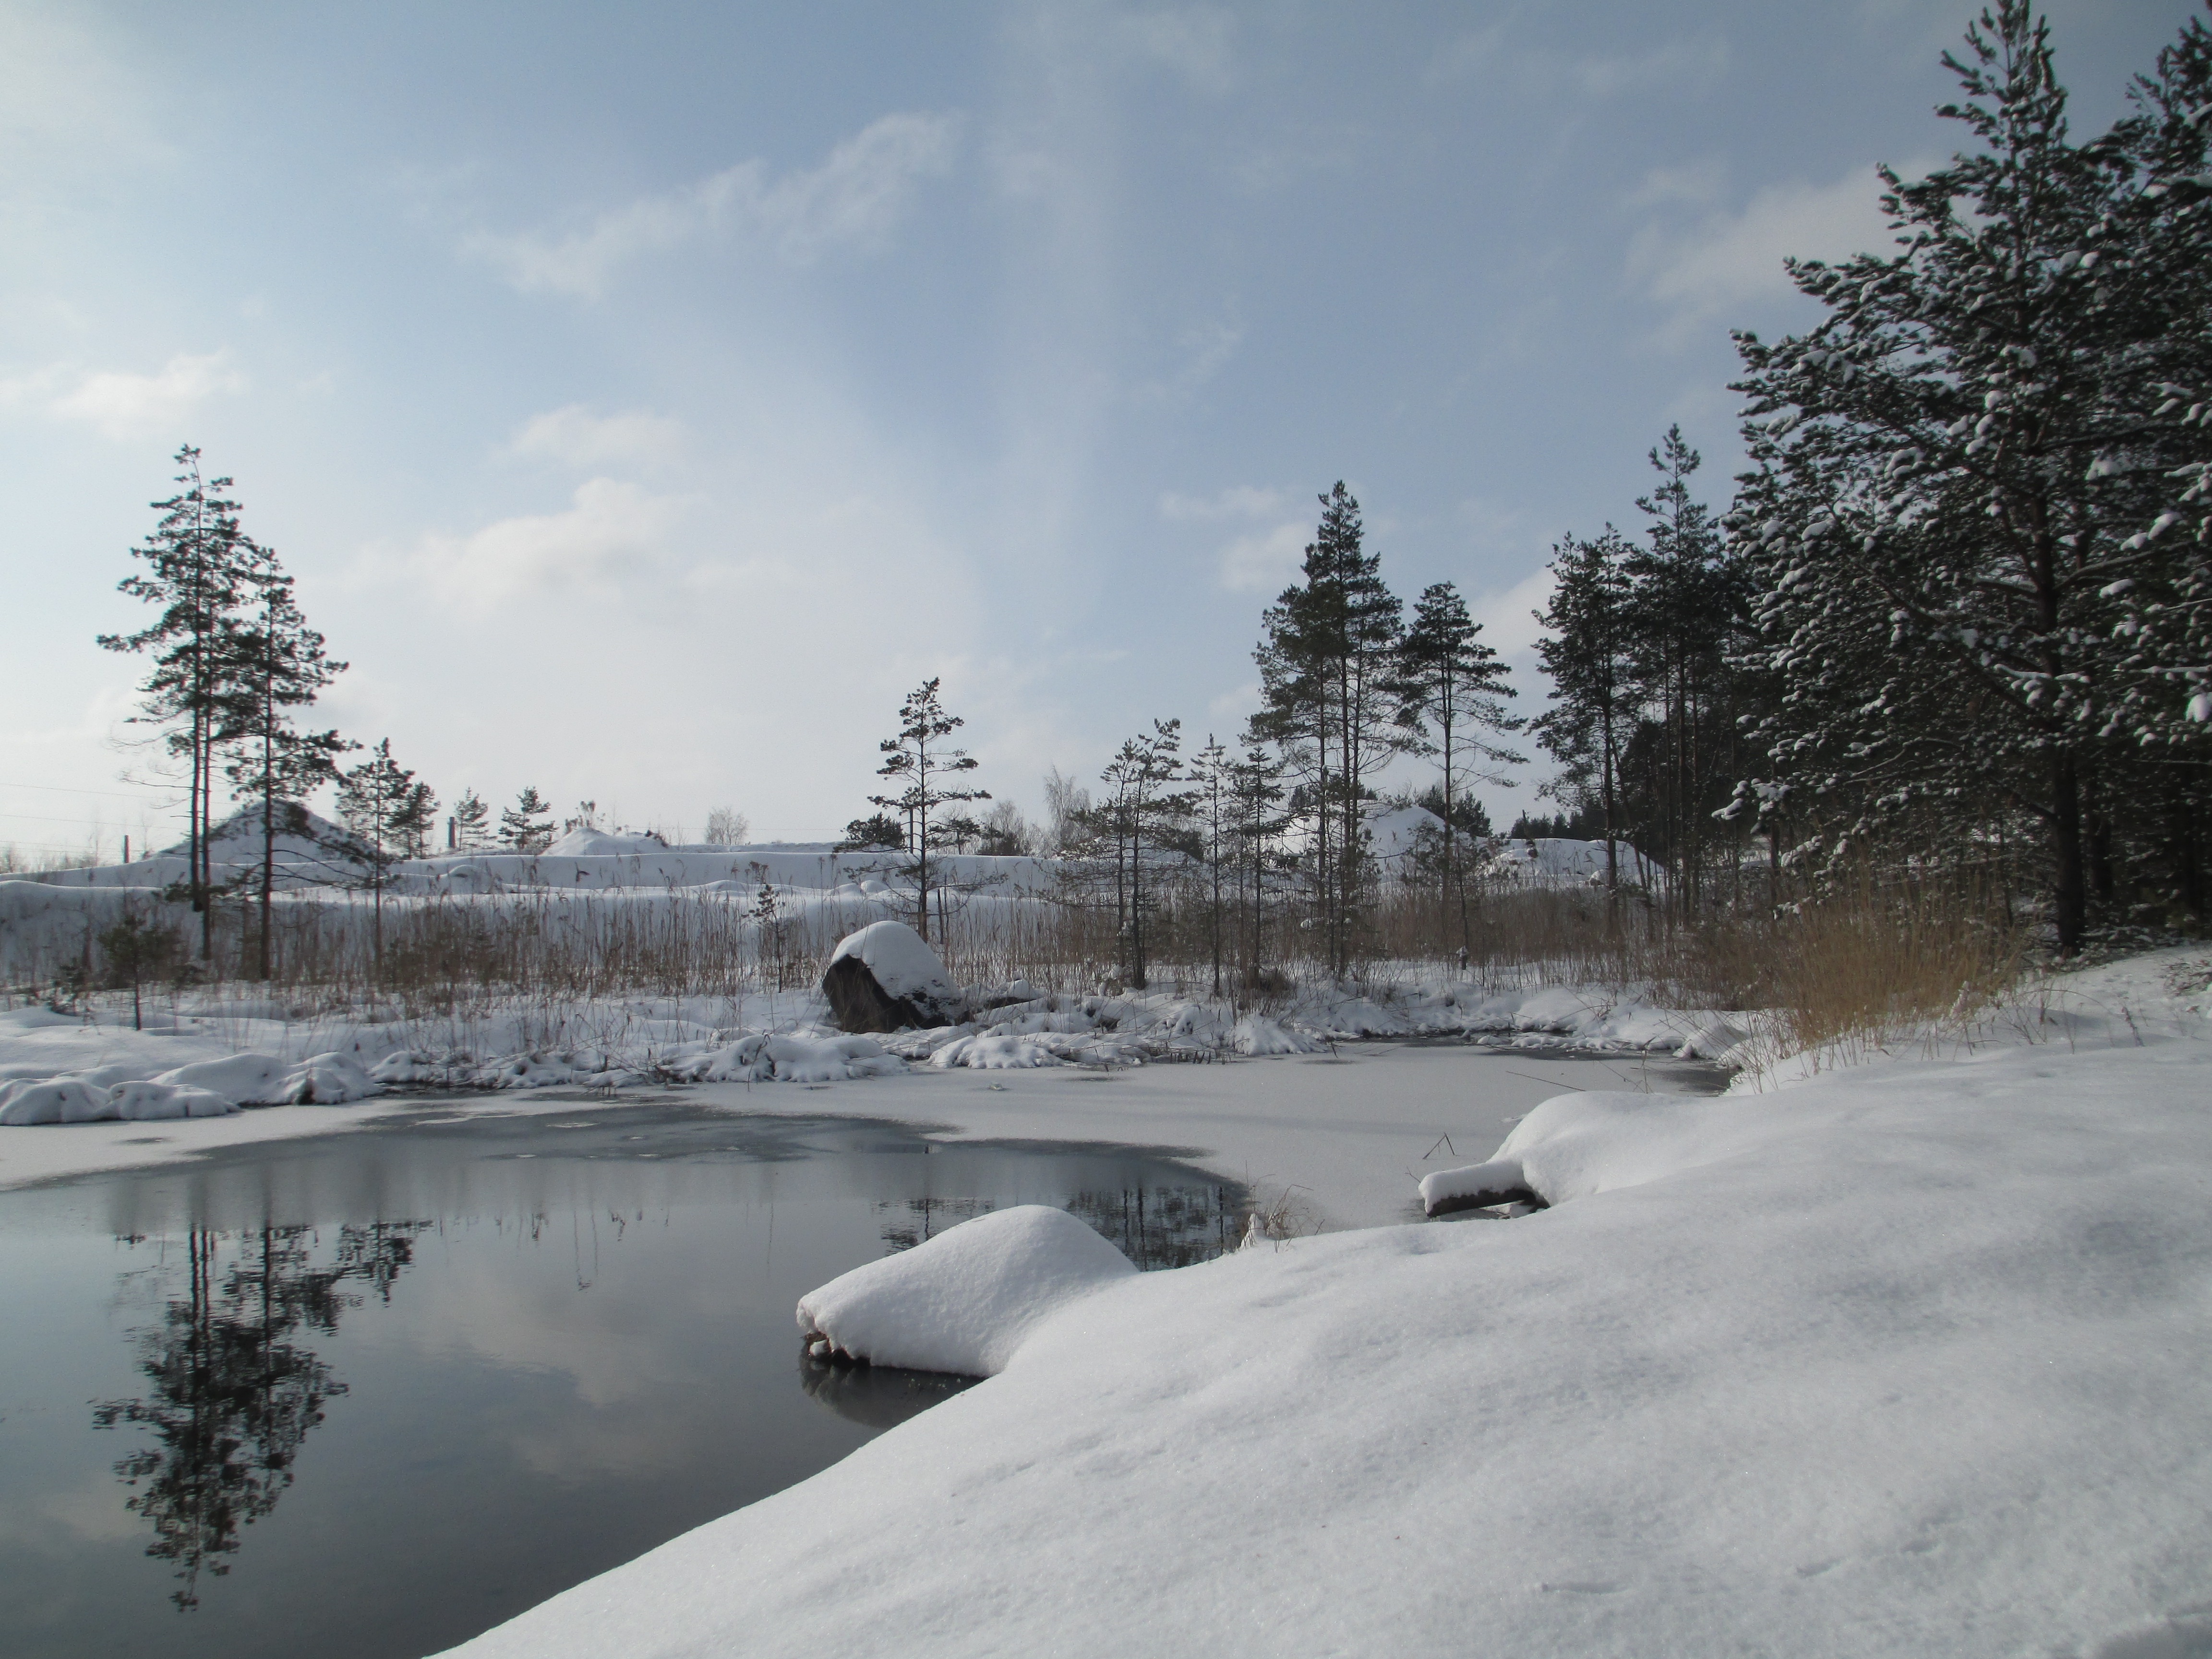
landscape, nature, forest, outdoor, snow, cold, winter, white, lake, ice, natural, weather, frozen, season, december, freezing